General Dynamics F-16 Fighting Falcon operators

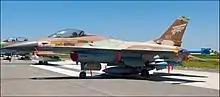
IAF F-16 Netz 107

The small country of Bahrain originally ordered the F-16 in 1987, agreeing to buy eight Block 40 F-16Cs and four F-16Ds under the PEACE CROWN program. These aircraft arrived prior to the first Persian Gulf War. After this, with the increasing military presence of the United States, Bahrain sought further enhancement of its air force and the replacement of its F-5 Tiger II fighters. Initial talks centered on the F-16N being withdrawn from service with the U.S. Navy and U.S. Marine Corps, but ultimately, it was decided to purchase ten new Block 40 F-16C aircraft. Bahrain ordered an additional 16 F-16 Block 70s in November 2017.